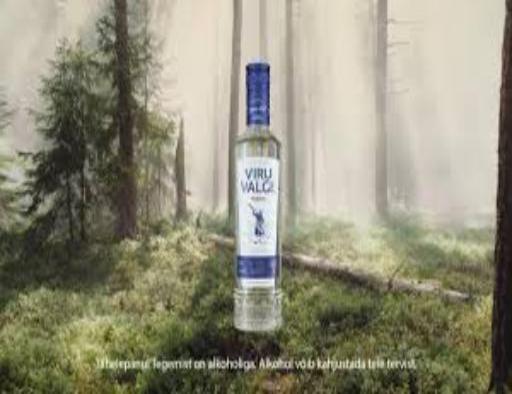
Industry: Food